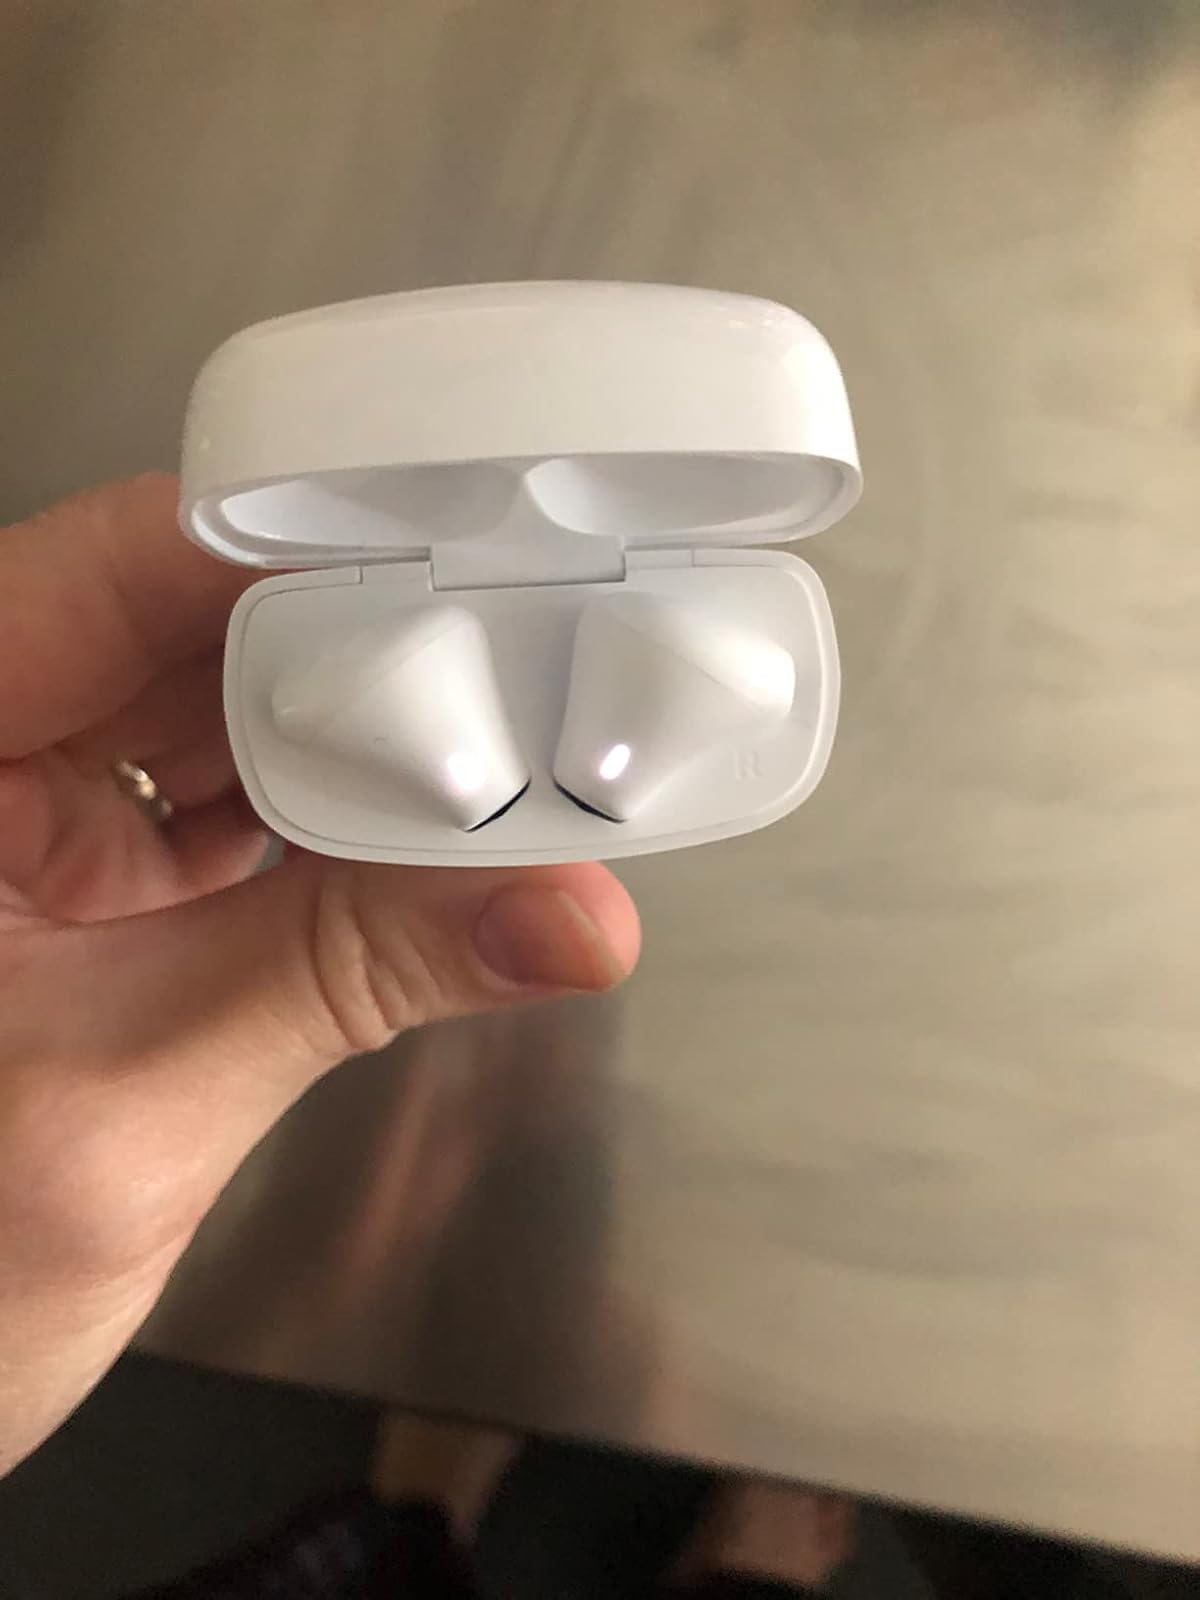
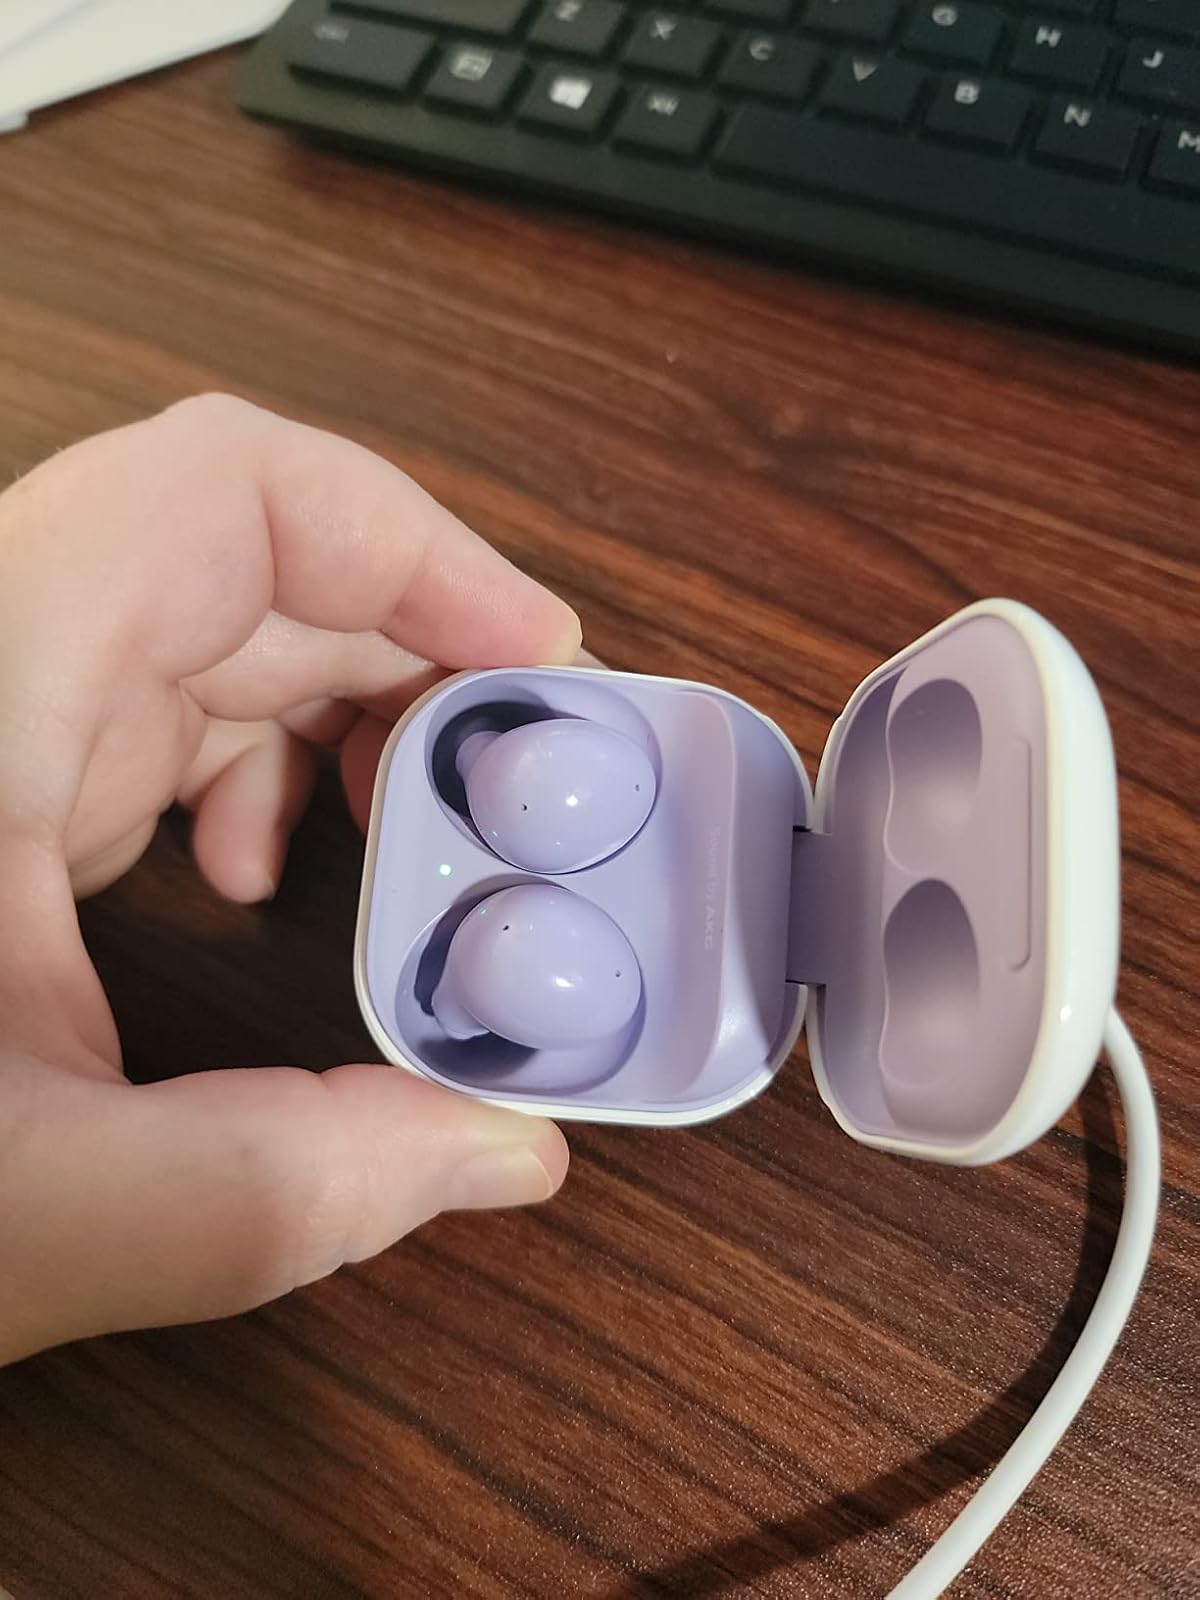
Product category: earbuds
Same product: no